Schwartz space

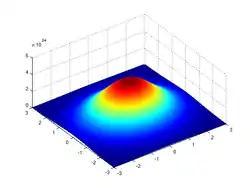
A two-dimensional Gaussian function is an example of a rapidly decreasing function.

Schwartz space is named after French mathematician Laurent Schwartz.